Jake Ryan (American actor)

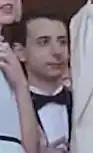
Ryan in 2023

Jake Ryan (born August 26, 2003) is an American actor. He has appeared in the Wes Anderson films "Moonrise Kingdom" (2012) and "Asteroid City" (2023) as well as Bo Burnham's film "Eighth Grade" (2018) and Nasim Pedrad's sitcom "Chad" (2021–2024).